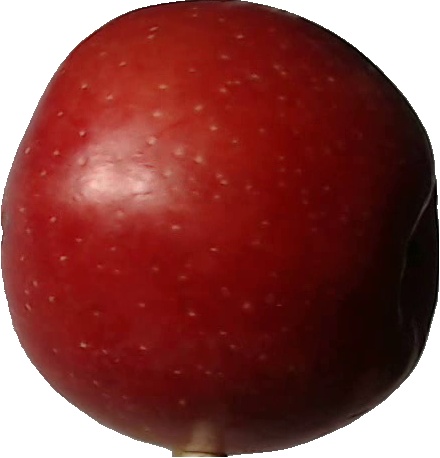
Label: apple_braeburn_1